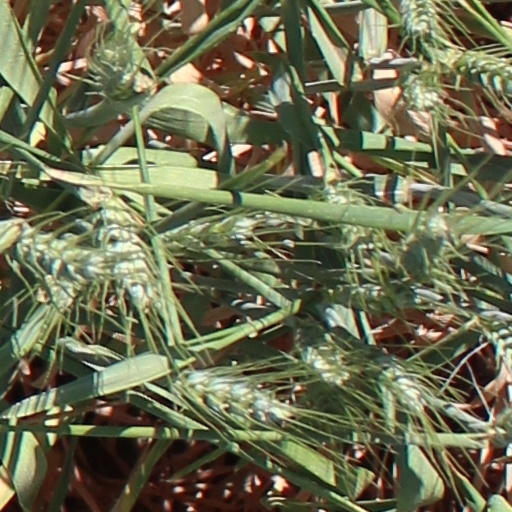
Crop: wheat